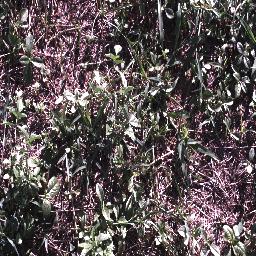
Label: negative